Pharaoh's daughter (wife of Solomon)

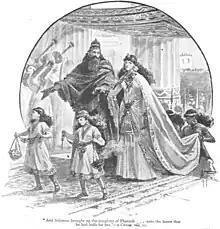
King Solomon and his wife Pharaoh's daughter

The Pharaoh's daughter is a figure in the Hebrew Bible who is described as marrying Solomon to cement a political alliance between the United Monarchy of Israel and Egypt.